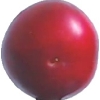
Label: cherry_wax_red